Great Junction Street

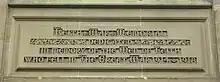
War Memorial inscription

The road was planned c.1800 as a route to join the foot of Leith Walk with Ferry Road and the new wet docks bypassing the narrow and busy streets of old Leith. The link was completed by the construction of Junction Bridge over the Water of Leith in 1818 although the road between the bridge and Bonnington Road was not surfaced until the late 1830s.